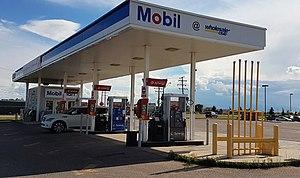
Mobil est une importante compagnie pétrolière américaine, née en 1911 de la scission de la Standard Oil de John D. Rockefeller et intégrée en 1999 dans l’ensemble ExxonMobil, à l'issue d'une fusion avec la compagnie Exxon Corporation. La marque Mobil est toujours utilisée par ExxonMobil, selon les emplacements géographiques.